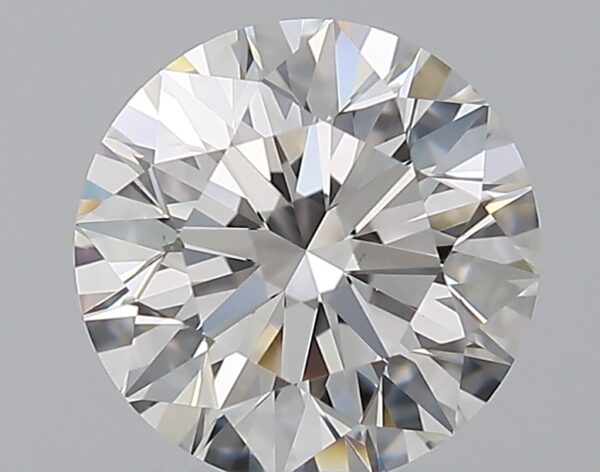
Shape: round
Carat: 0.8
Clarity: VS2
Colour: E
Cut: EX
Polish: EX
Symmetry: EX
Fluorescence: N
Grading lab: GIA
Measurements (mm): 5.86 x 5.89 x 3.71